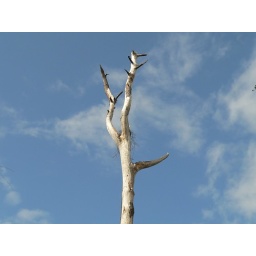
dead tree in the sky